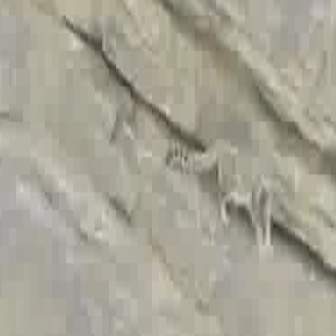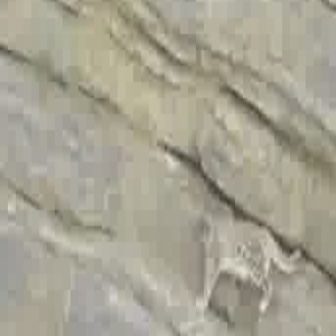
  Please identify the target specified by the bounding box [161,126,289,254] in the first image and locate it in the second image. Return the coordinates in [x_min,y_min,x_max,y_max] format.
Answer: [191,206,301,316]